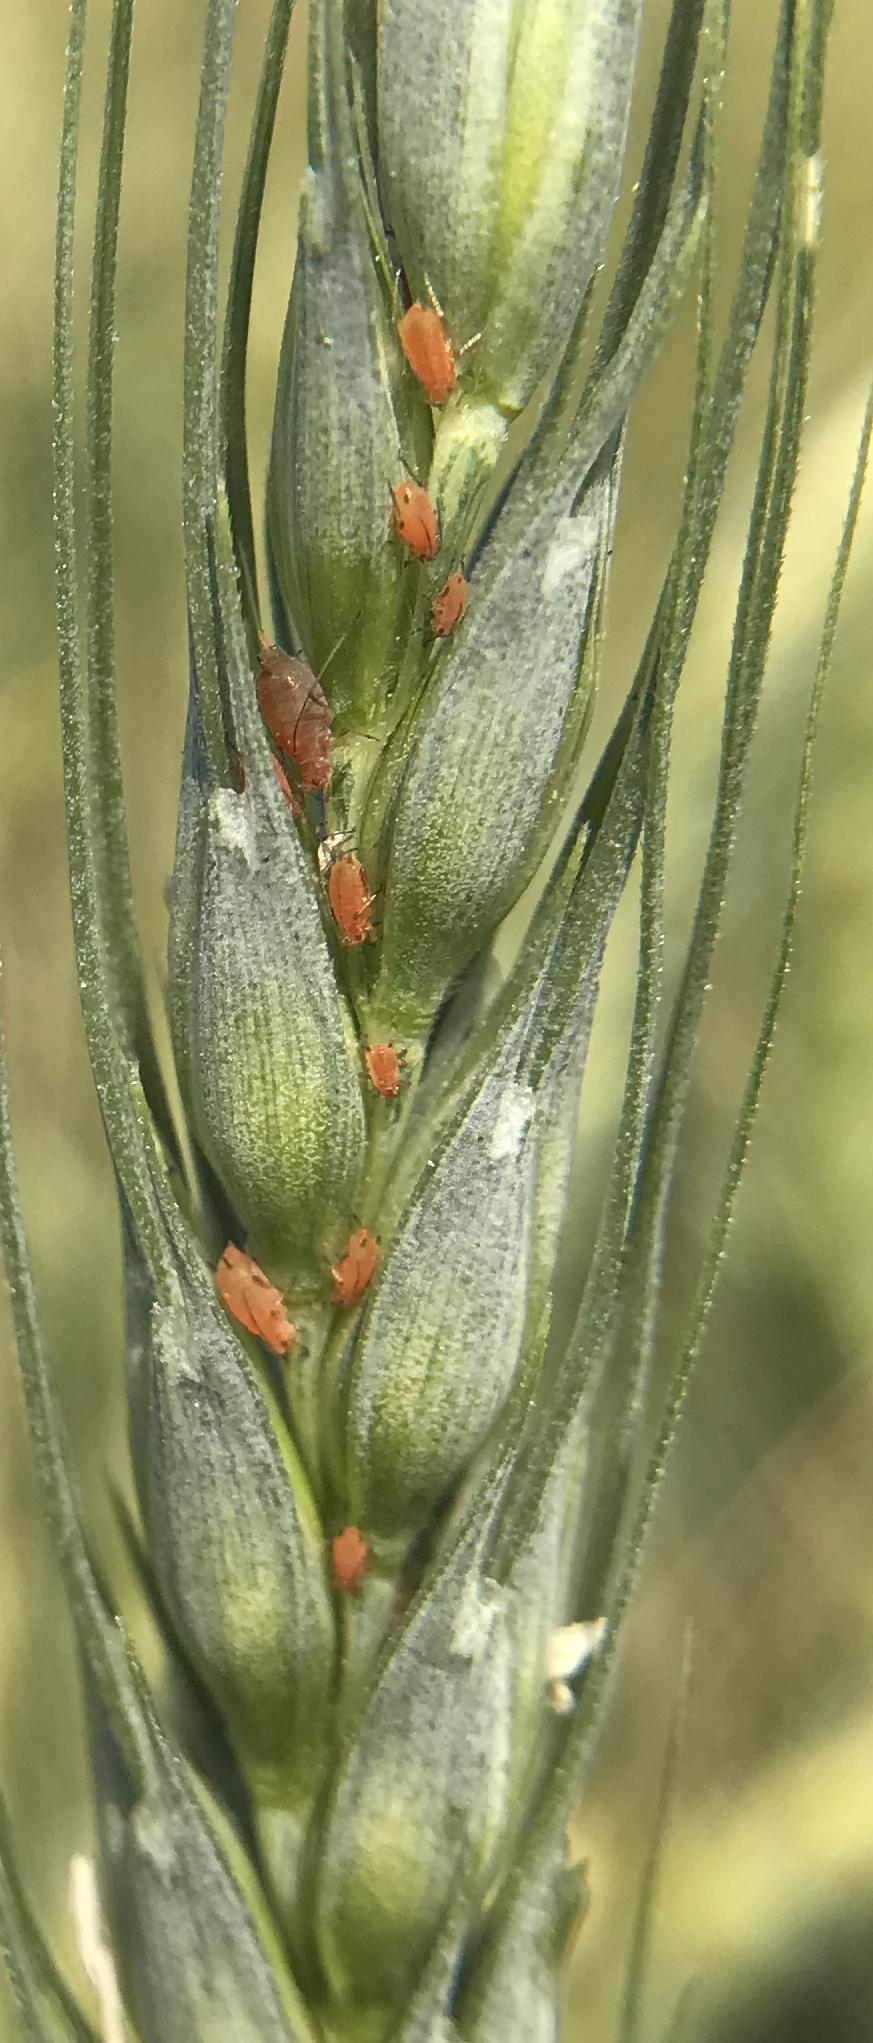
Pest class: english_grain_aphid